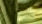
Label: Wheat___Yellow_Rust